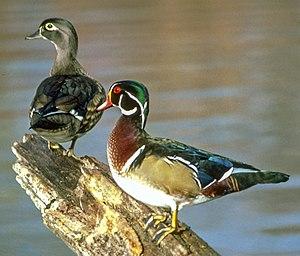
Le Canard carolin ou Canard branchu, est l'une des deux espèces du genre Aix. Il doit son nom à la Caroline, États des États-Unis où les premiers spécimens furent capturés.
Le genre Aix comprend deux espèces de canards. Ces deux espèces sont l’objet d’élevage pour leurs qualités ornementales.